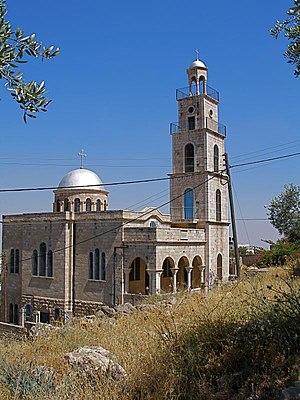
Jerusalem - village biblique de Béthanie (nom arabe